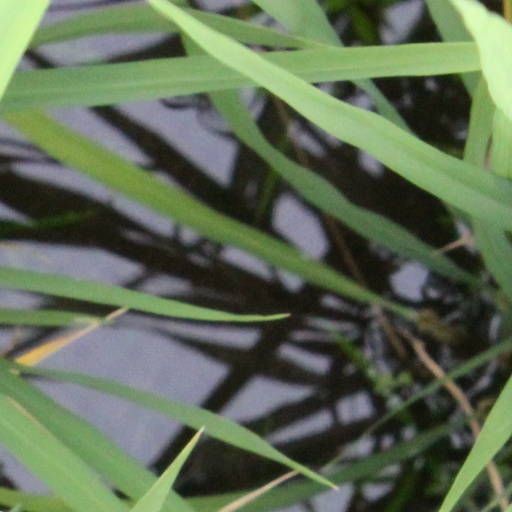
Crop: rice